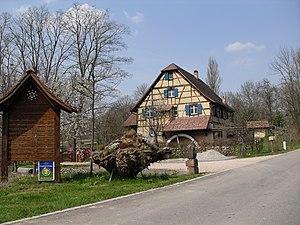
Ancien moulin à eau de Hundsbach
Hundsbach est une commune française située dans le département du Haut-Rhin, en région Grand Est.